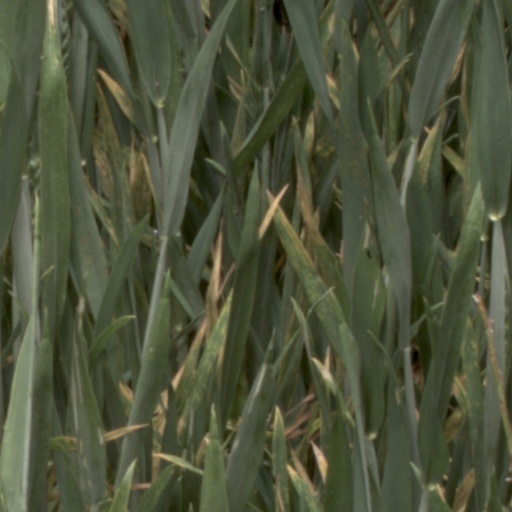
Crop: wheat